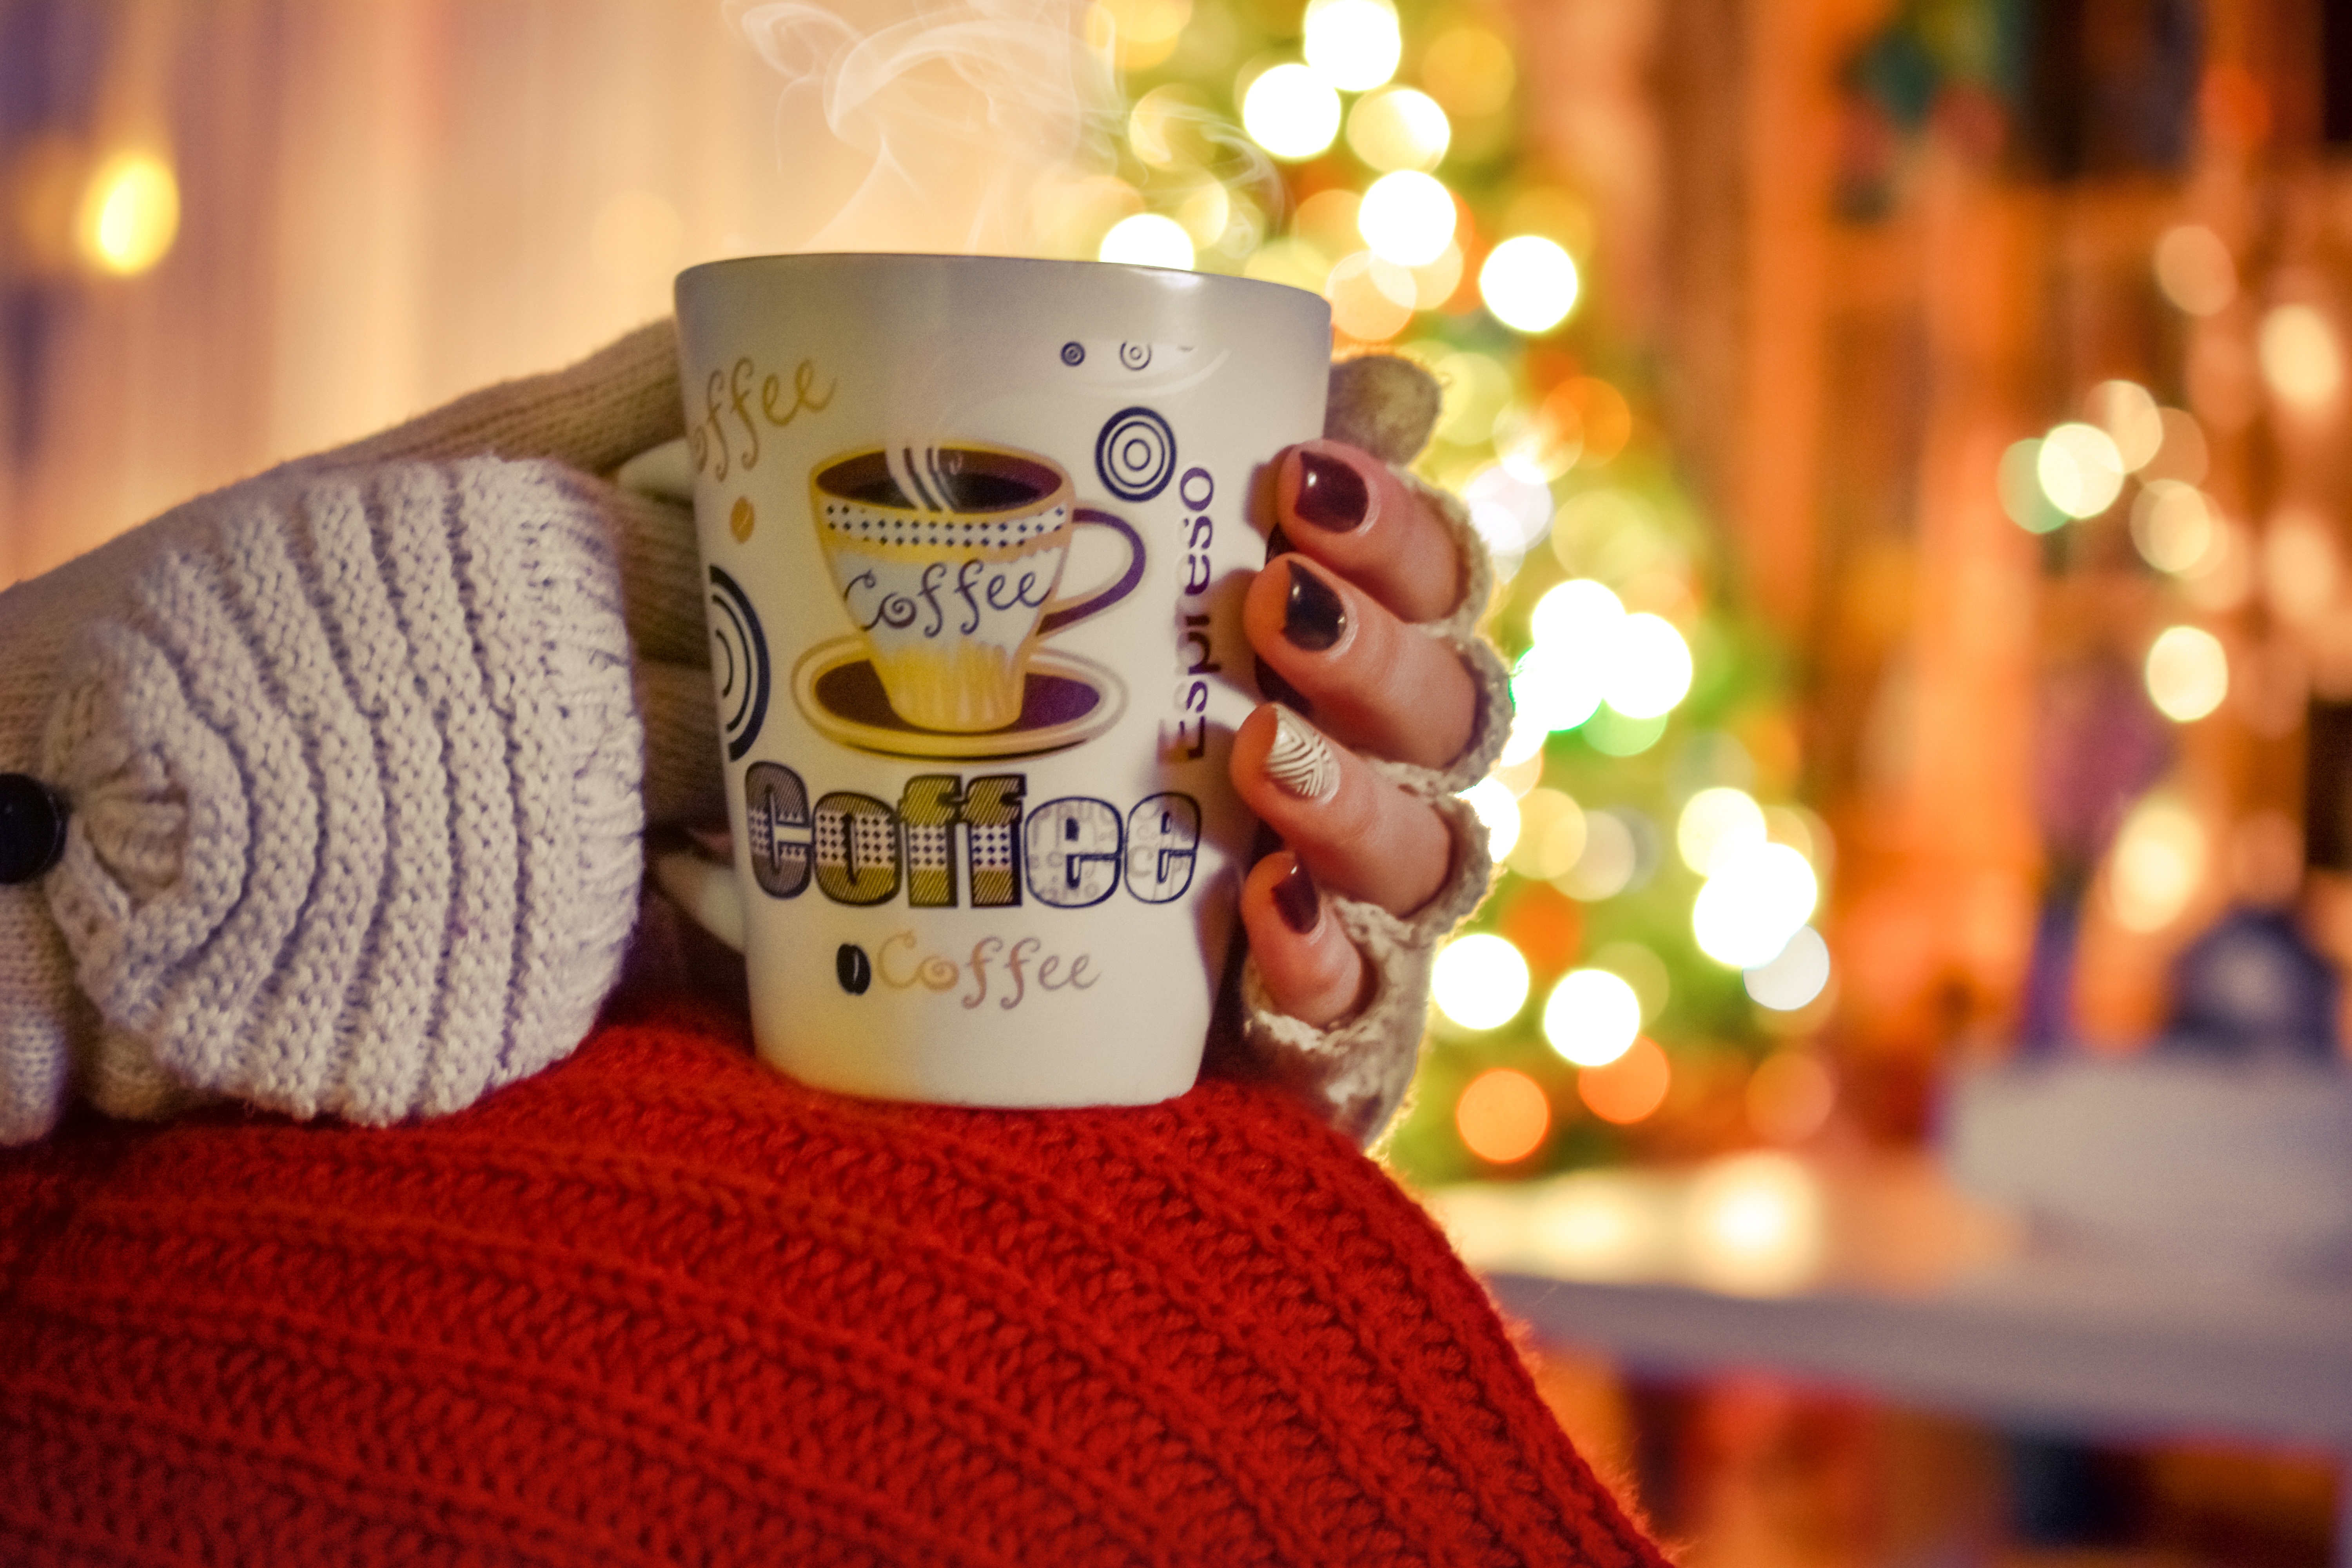
cold, winter, girl, tea, home, cup, relax, drink, christmas, hot, coffe